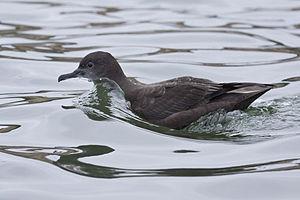
La province de Chubut est une province de l’Argentine, située en Patagonie, entre les 42ᵉ et 46ᵉ parallèles sud.
La province de Santa Cruz est une province de l'Argentine, qui se trouve en Patagonie, dans le sud du pays. Sa capitale est la ville de Río Gallegos.